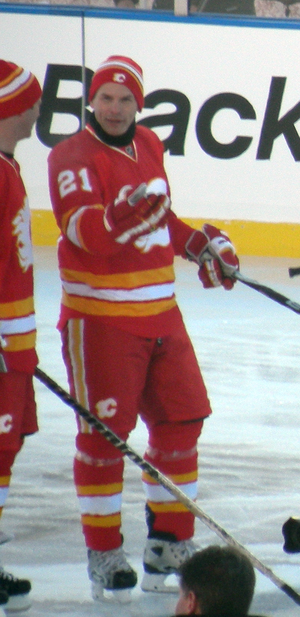
Perry E. Berezan est un ancien joueur professionnel canadien de hockey sur glace.